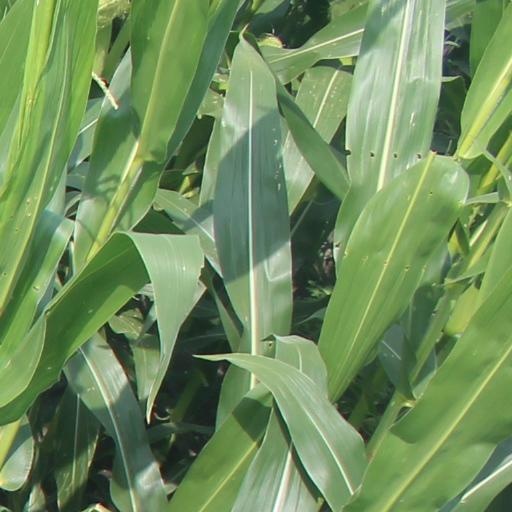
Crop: maize; corn